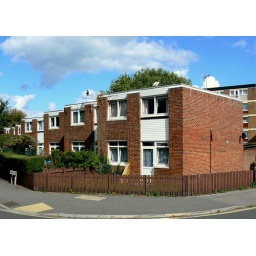
At least roof do not get in the way of the blue sky